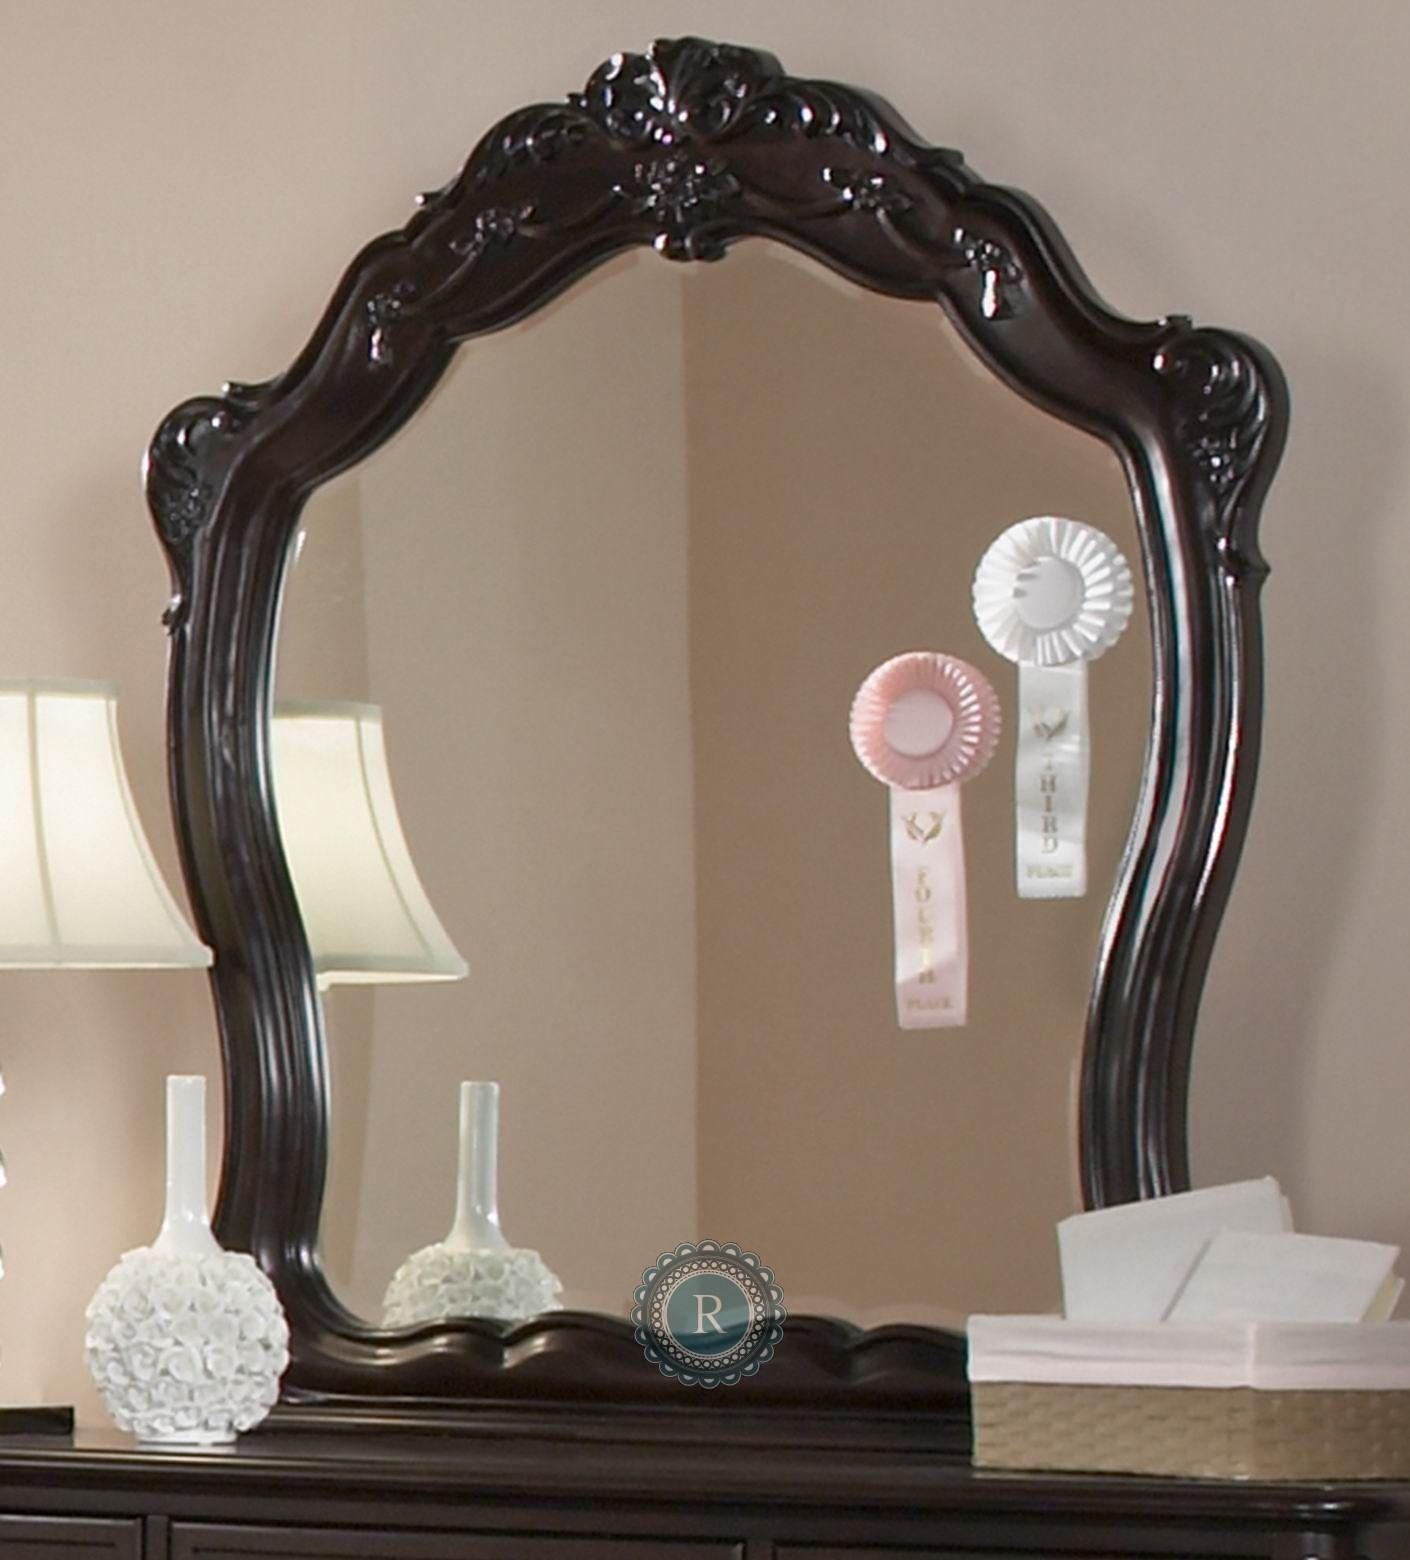
Category: Mirror
Style: Old World